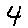
Label: 4